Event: Nepal Earthquake
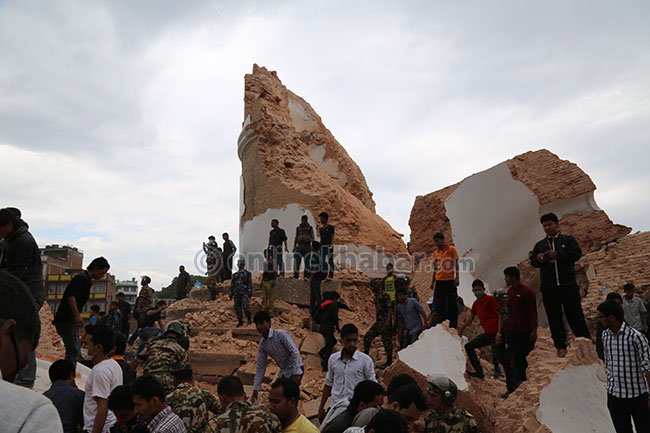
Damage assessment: damage